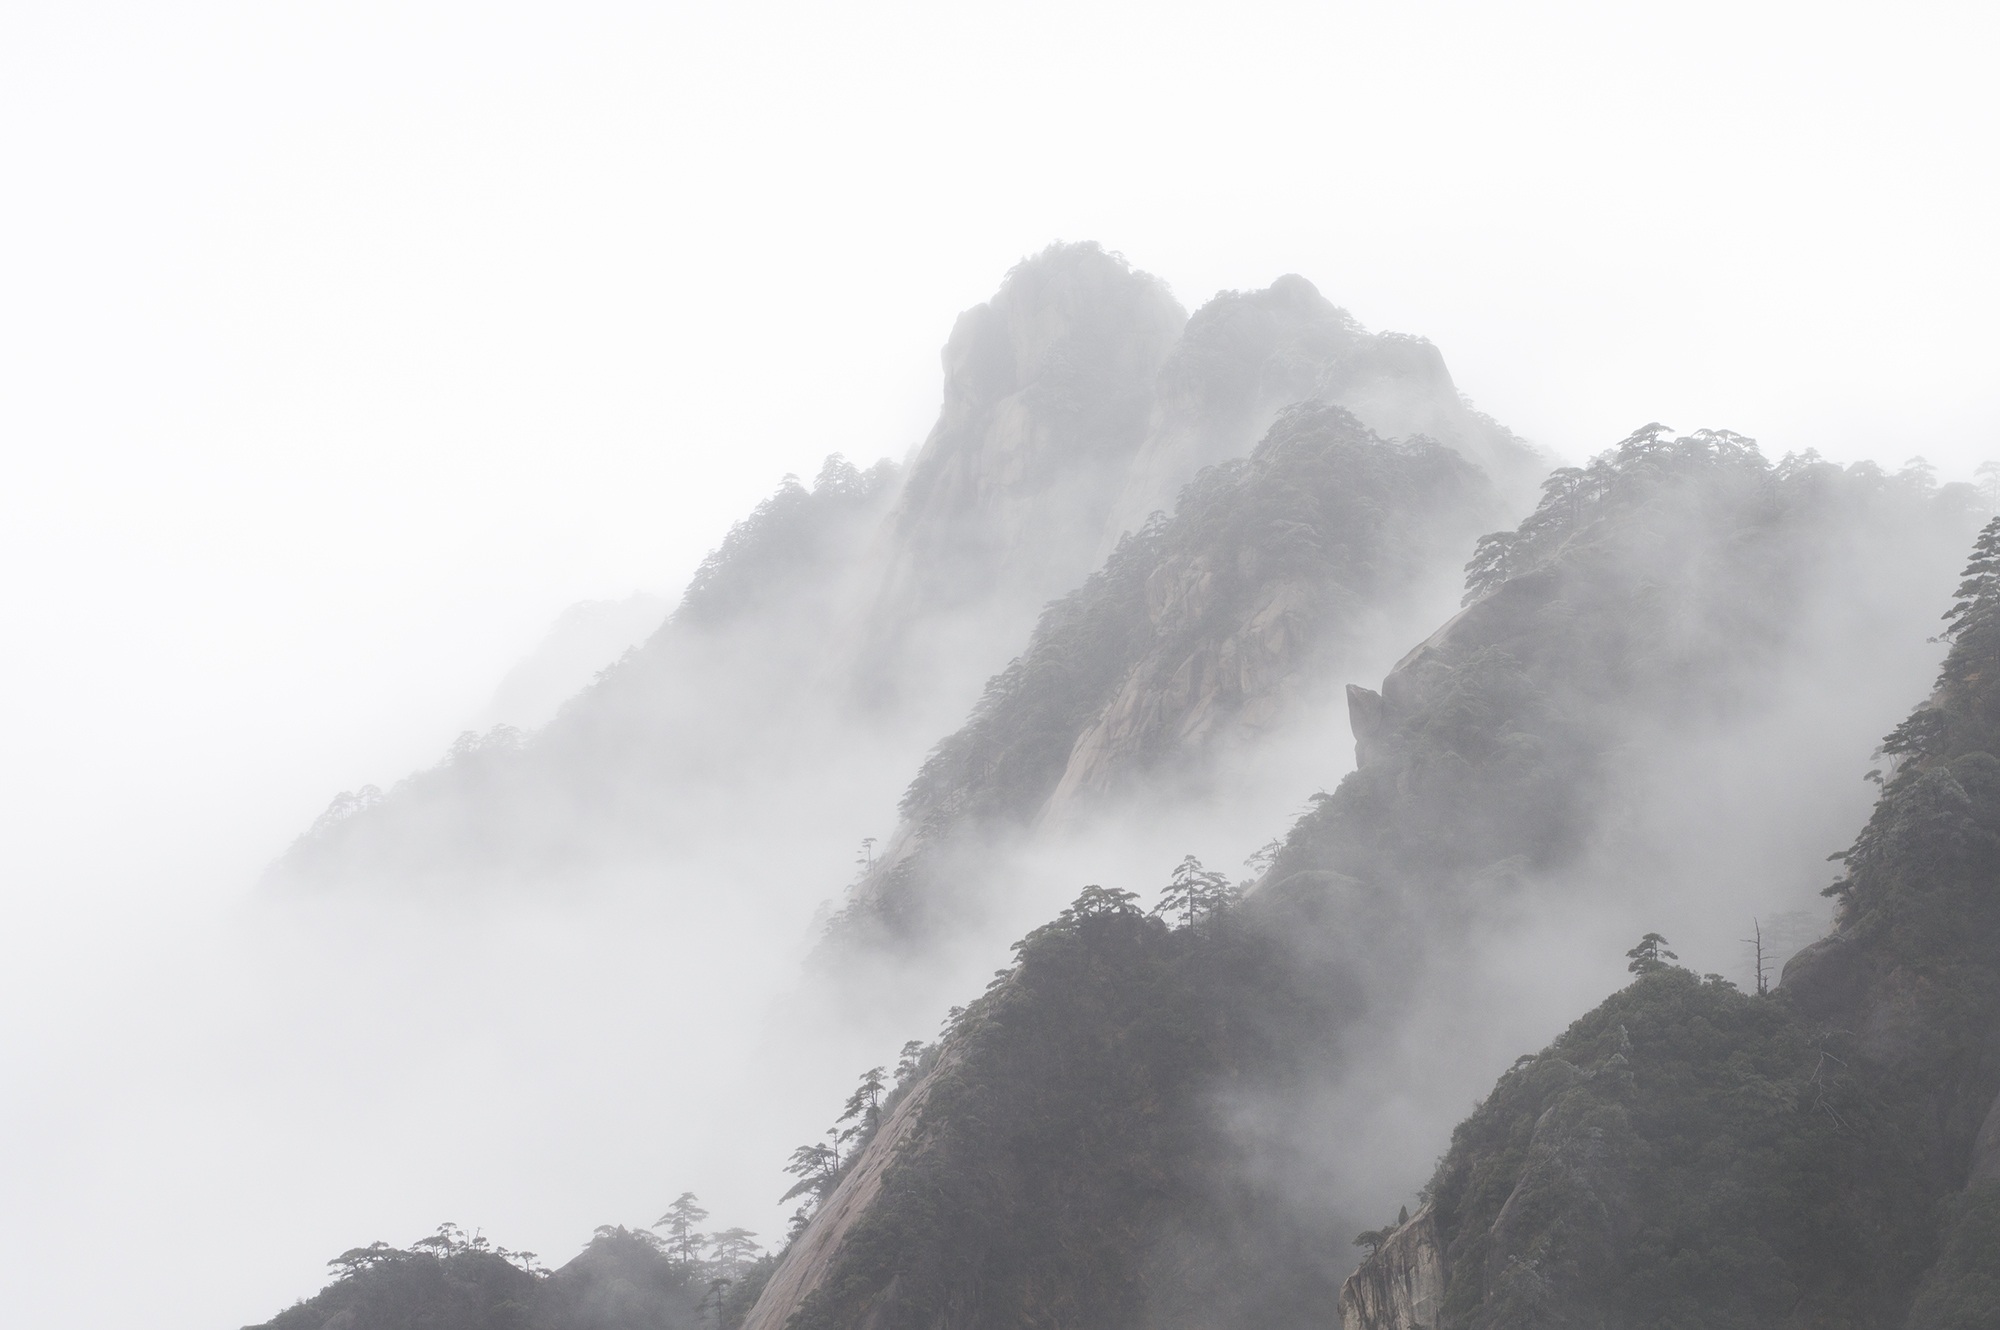
mountain, winter, cloud, black and white, sky, fog, mist, morning, hill, wave, mountain range, weather, haze, monochrome, ridge, summit, huangshan, foggy road, monochrome photography, atmospheric phenomenon, atmosphere of earth, mountainous landforms, geological phenomenon, a surname mist